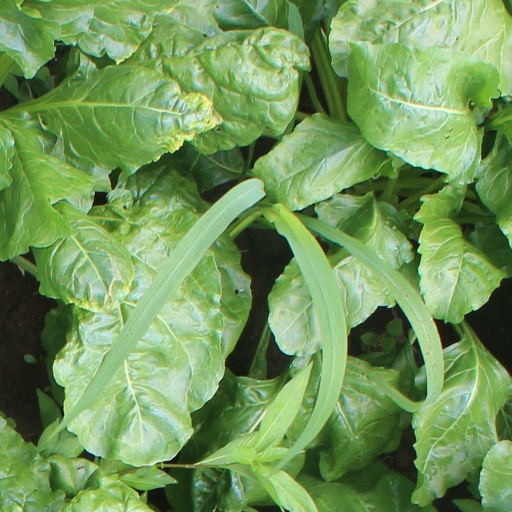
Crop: sugar beet